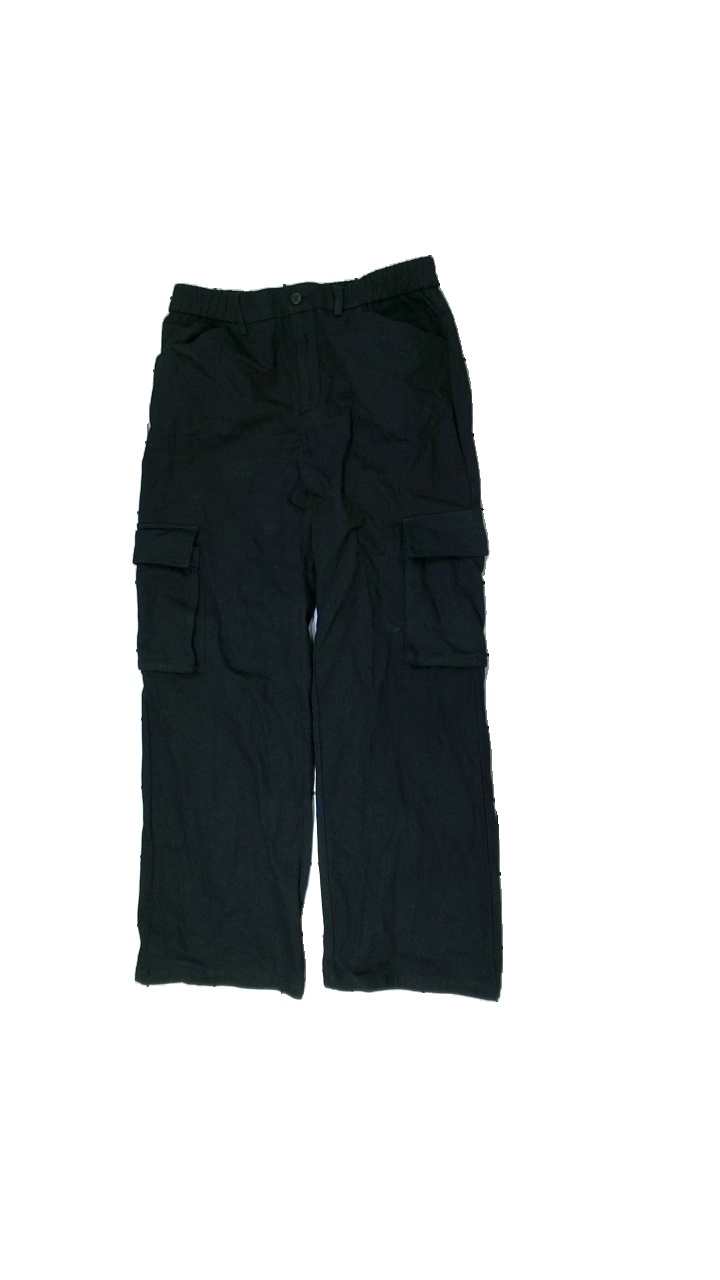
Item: Trousers (Ladies)
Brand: Shein
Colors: Black
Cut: Regular
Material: Unknown, No match
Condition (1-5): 4
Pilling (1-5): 5
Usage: Reuse
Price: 50-100